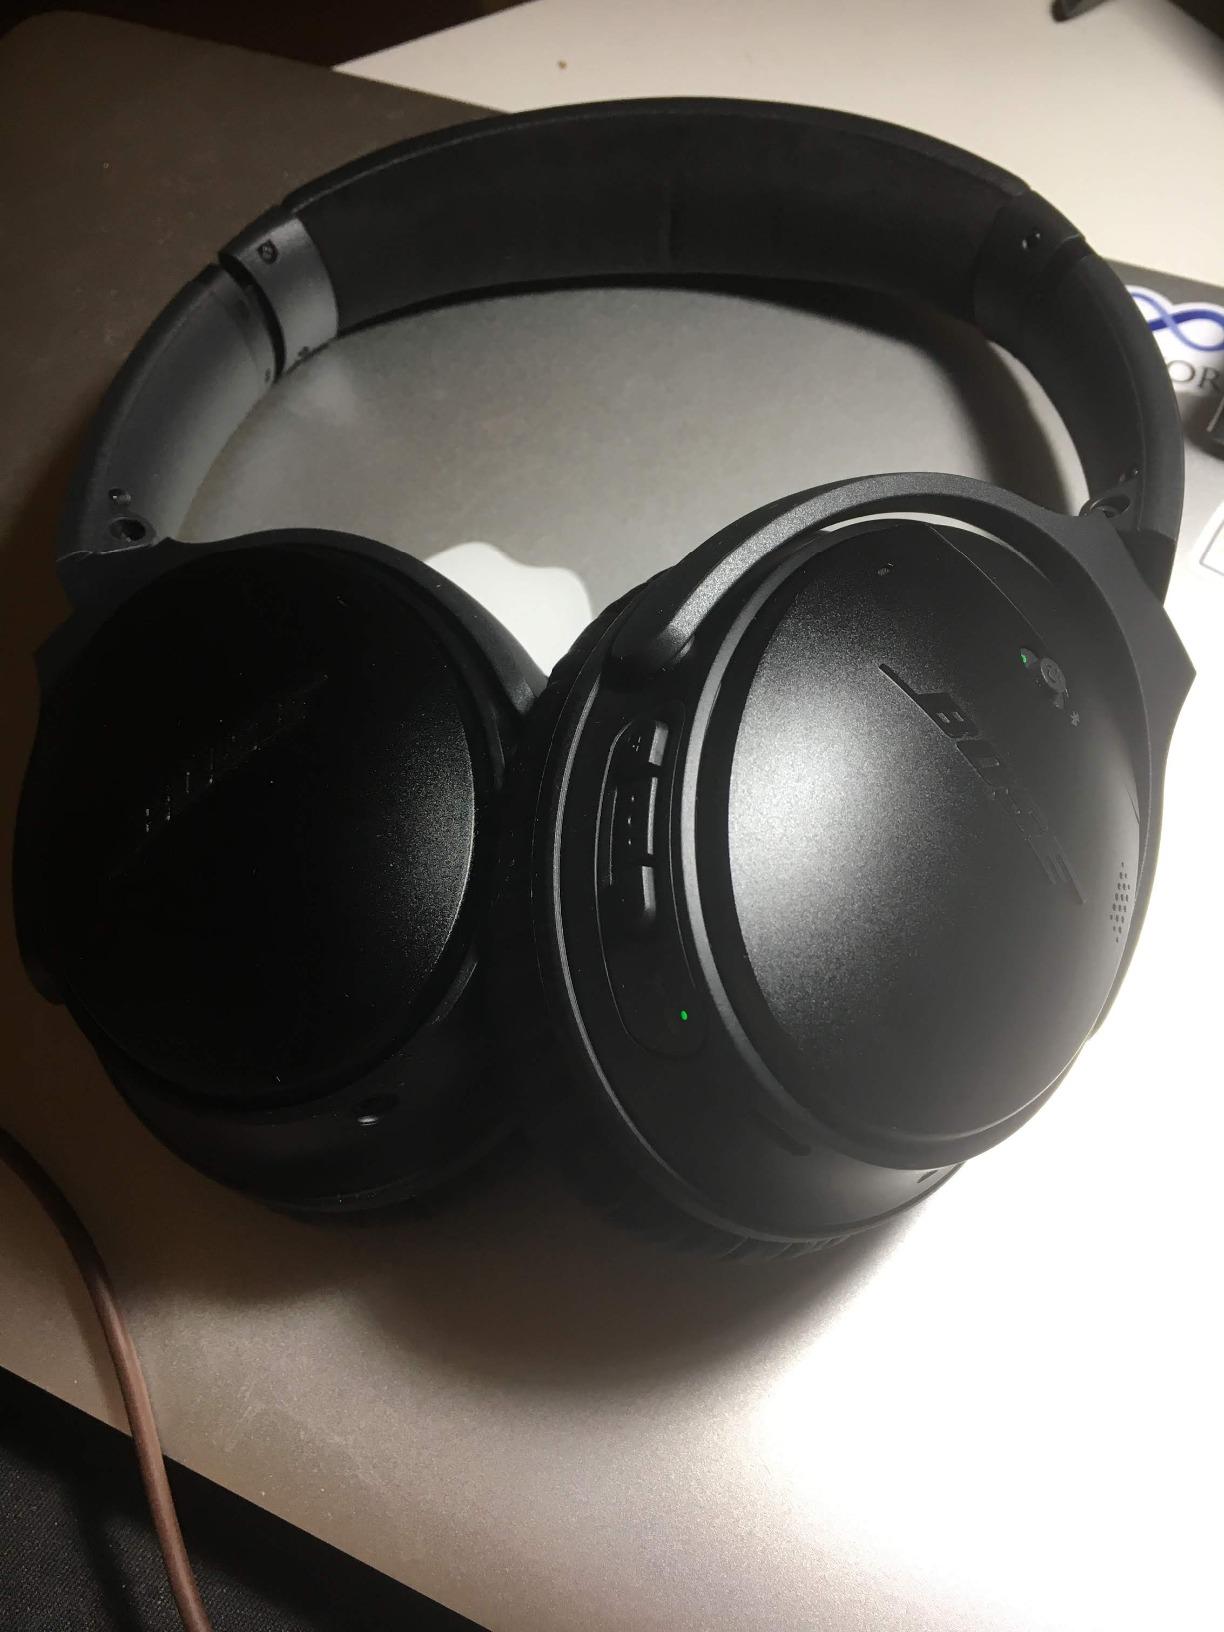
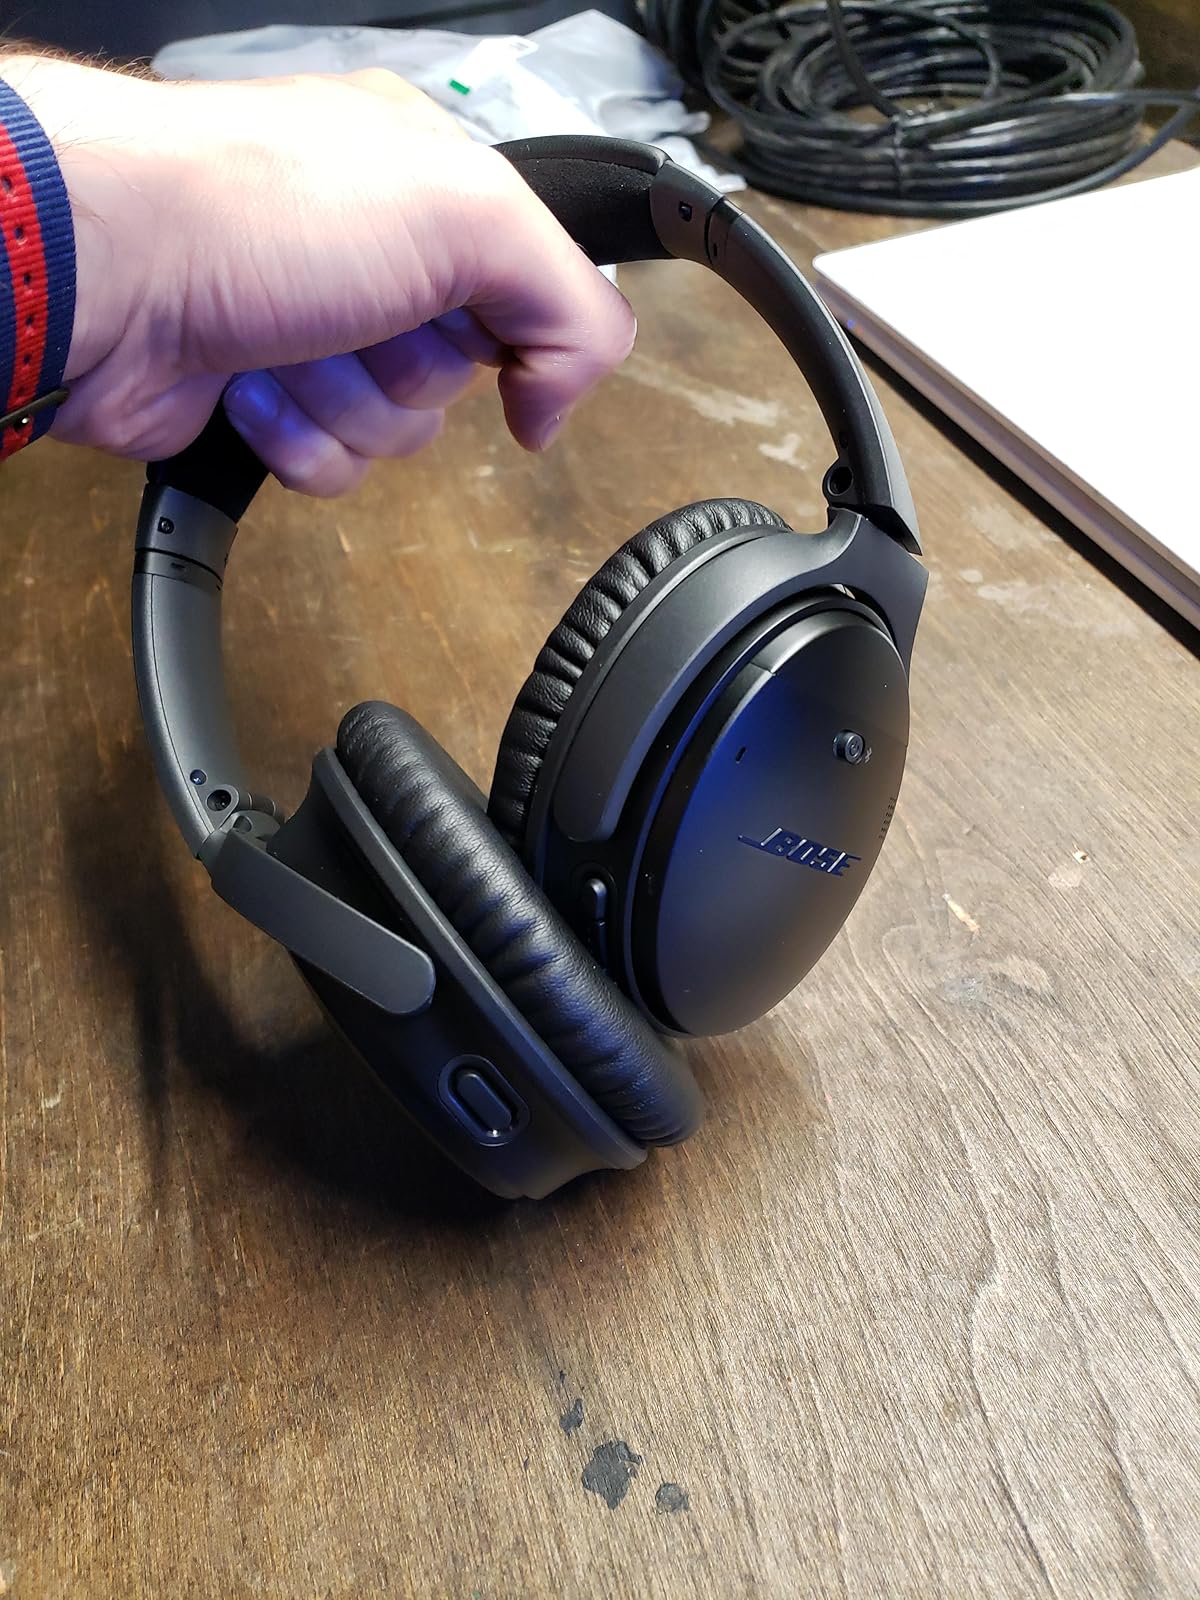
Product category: headphones
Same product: yes